Describe the emotion expressed in this image:  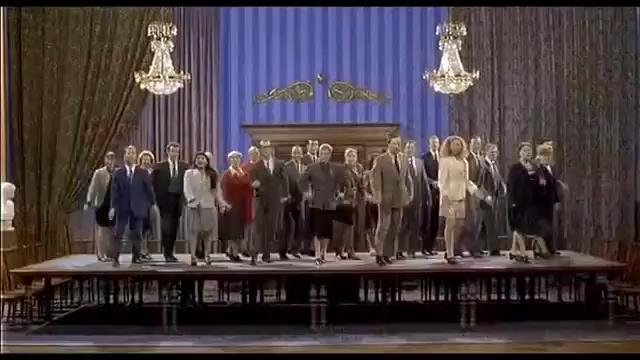
This person displays Fear, valence and arousal with low intensity.